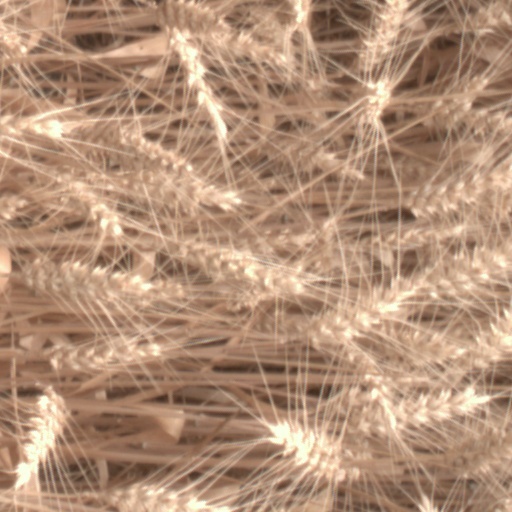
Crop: wheat